Sloan–Parker House

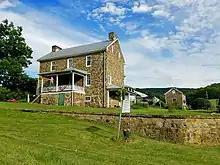
North and west elevations, July 2016

The Sloan family sold the stone house and of surrounding land to brothers John Peyton Parker, Benjamin Parker, and William Parker on December 29, 1854, for $4,000. Following its acquisition by the Parker brothers, the stone house continued as the center of a large farm.